Hiroaki Fujii

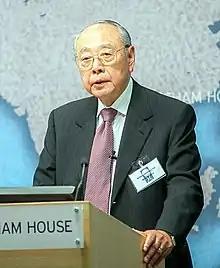
Hiroaki Fujii on 20 June 2013

He studied at the University of Tokyo, Amherst College and Harvard University.